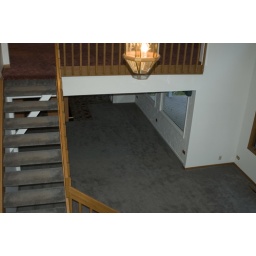
This is the house in foreclosure next door to us